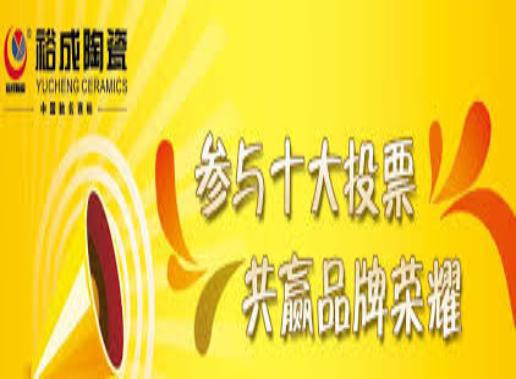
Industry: Others